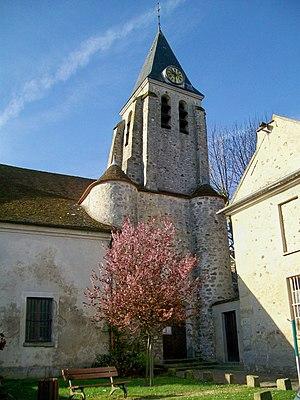
Clocher et portail de l'église Sainte-Geneviève, côté nord, à gauche de l'ancienne mairie.
L'église Sainte-Geneviève est une église catholique paroissiale située à Puiseux-en-France, dans le Val-d'Oise, en France. Mentionnée pour la première fois en 1119, elle a été reconstruite plusieurs fois. L'édifice actuel est d'un style gothique rustique, ne permettant pas une datation précise. Son plan est rectangulaire, à trois vaisseaux, et mesure cinq travées de longueur. Les trois premières travées correspondent à la nef et ses bas-côtés, et sont simplement plafonnées de bois. La première travée du bas-côté nord est la base du clocher, et sert de porche. Les deux dernières travées correspondent au sanctuaire et ses deux chapelles latérales, et ont été voûtées d'ogives à la Renaissance. Cependant, on trouve un chapiteau gothique flamboyant à l'entrée du chœur, à droite, et des chapiteaux Renaissance n'existent qu'au début de la nef, au sud, et dans la chapelle latérale nord, dédiée à Sainte-Geneviève. La chapelle latérale sud, dédiée à la Vierge Marie, a été reprise à la période moderne, de même que toutes les fenêtres du côté sud et l'unique baie occidentale.